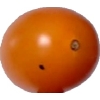
Label: tomato_cherry_orange